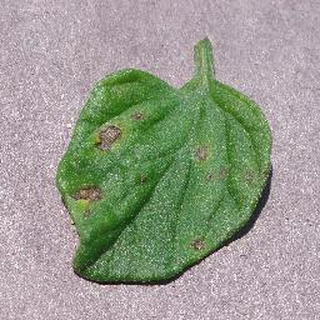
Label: tomato_septoria_leaf_spot